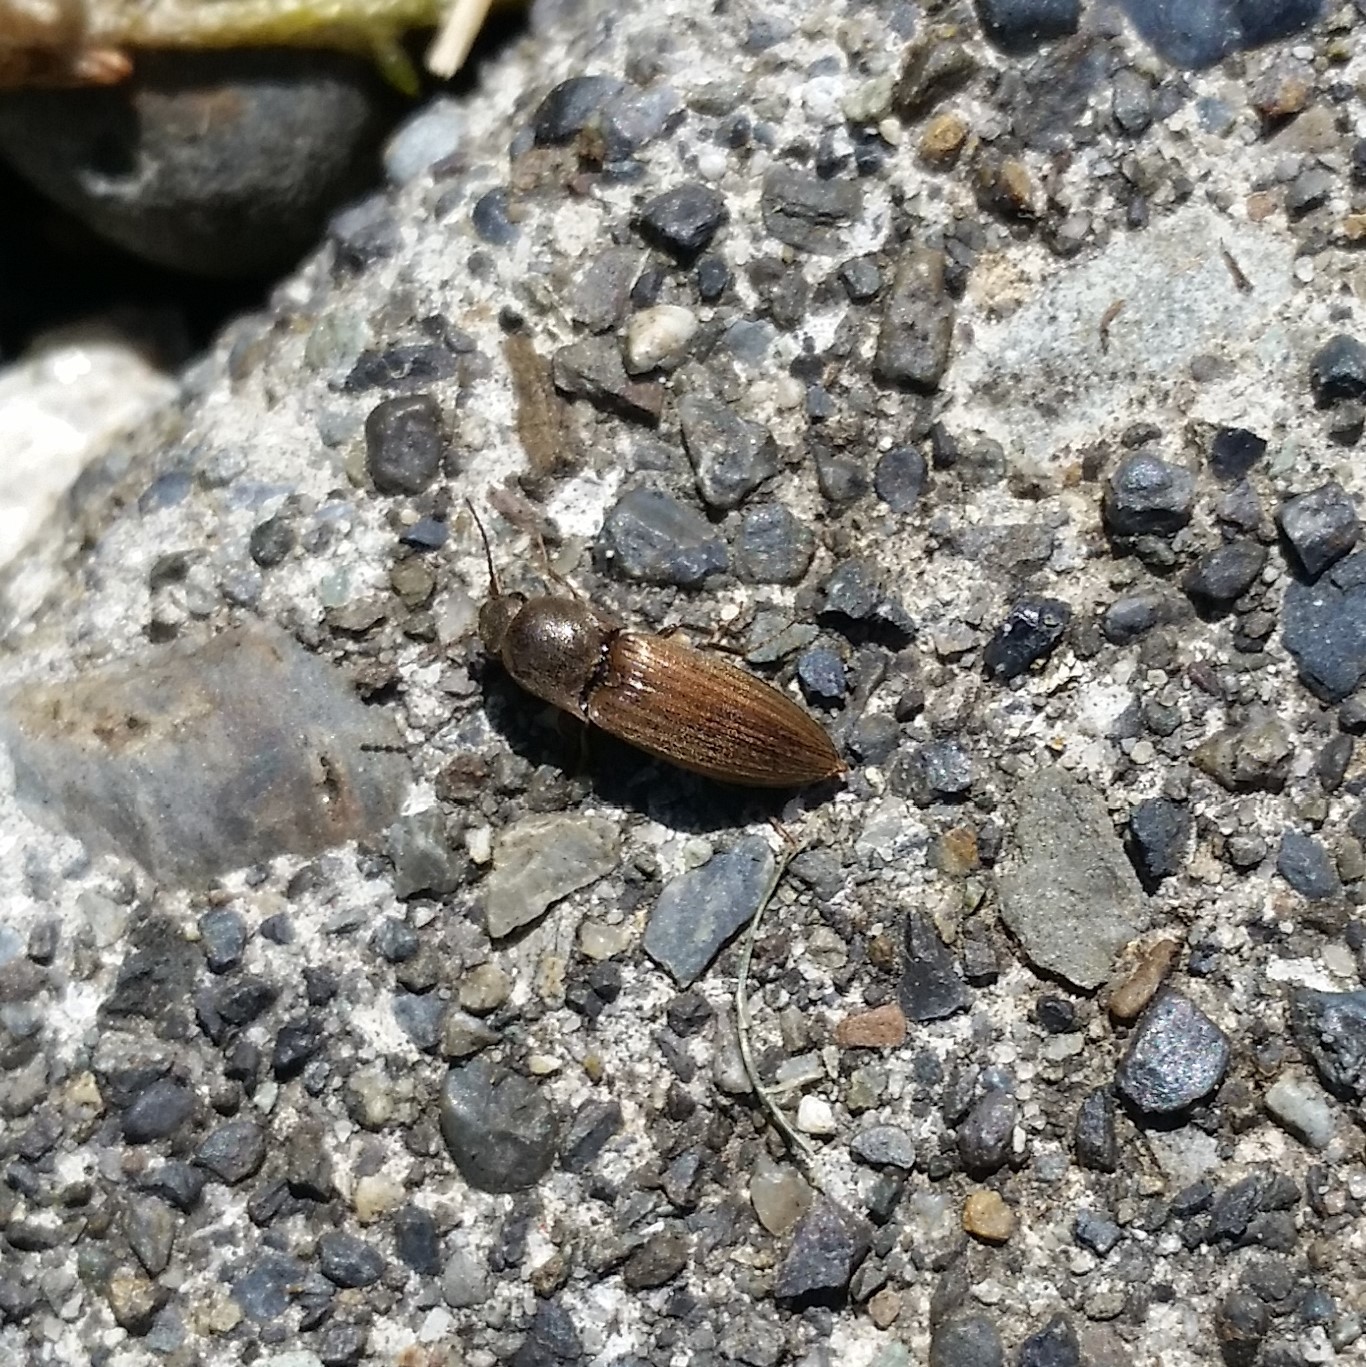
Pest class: clickbeetles_wireworms